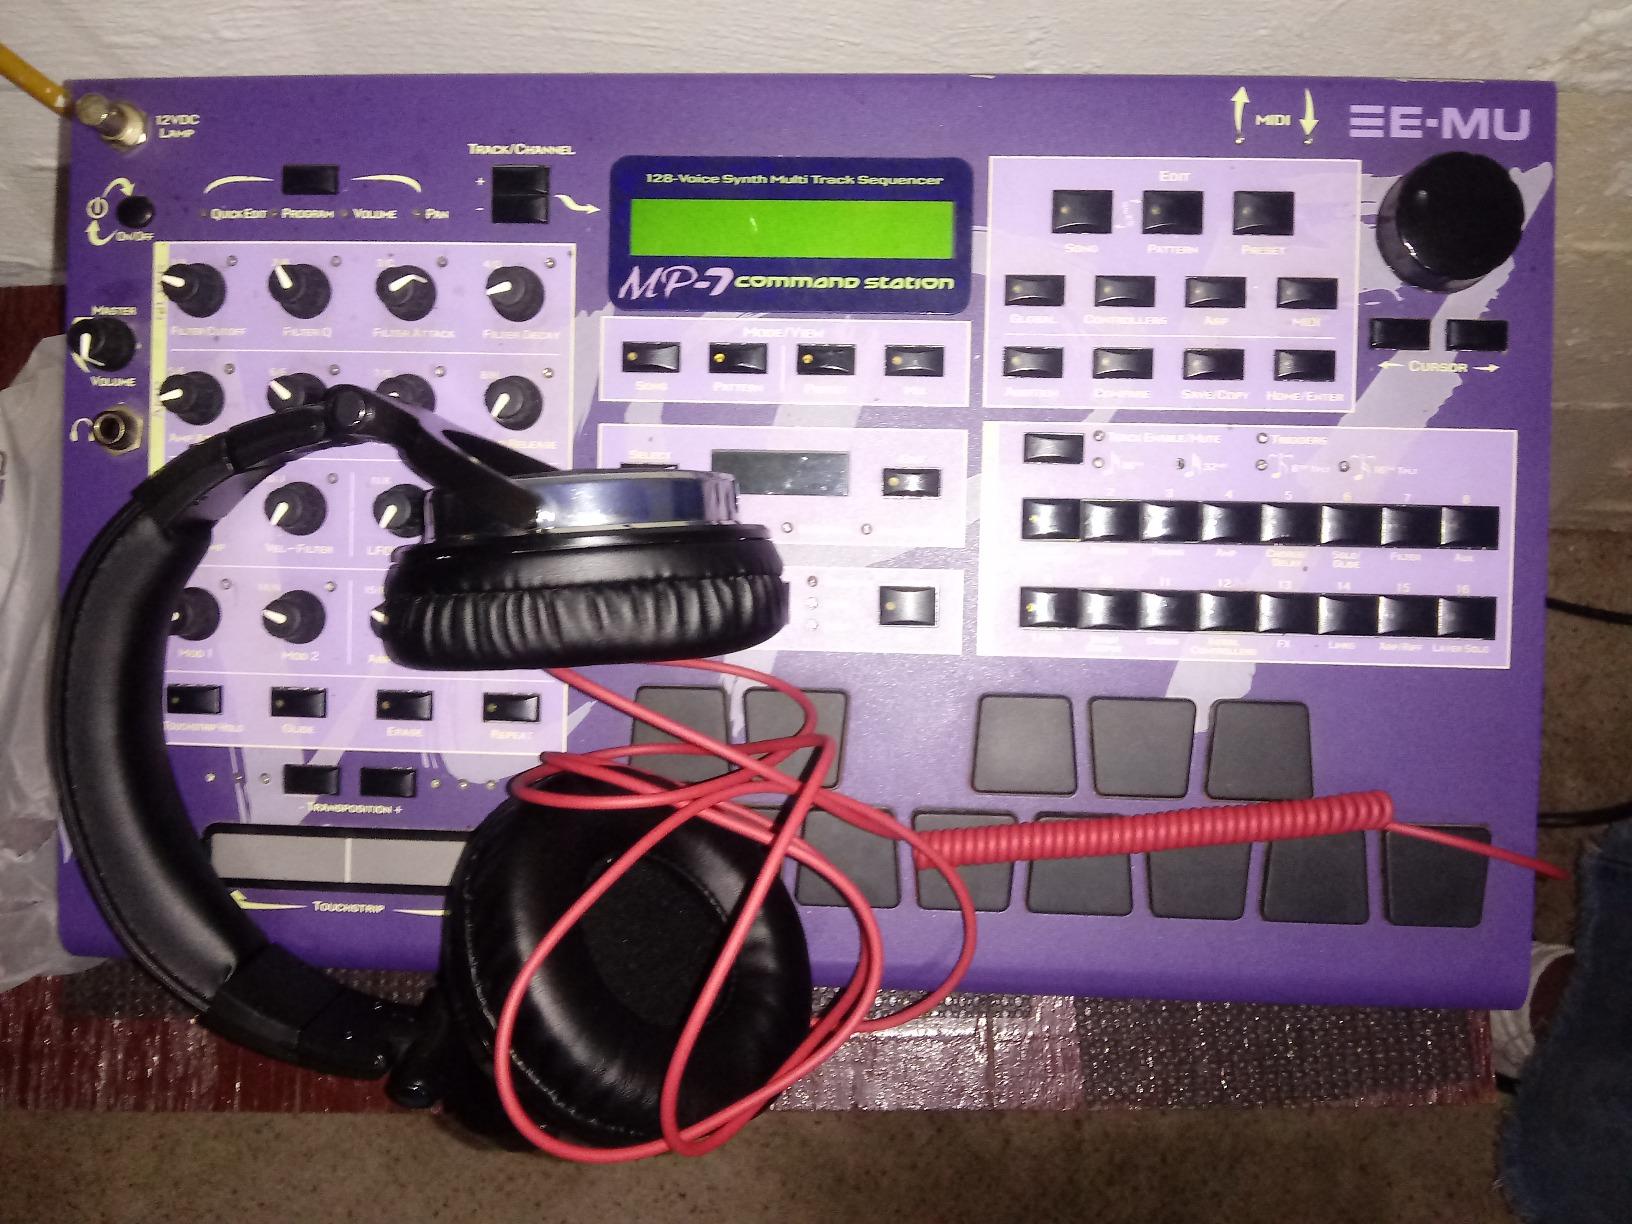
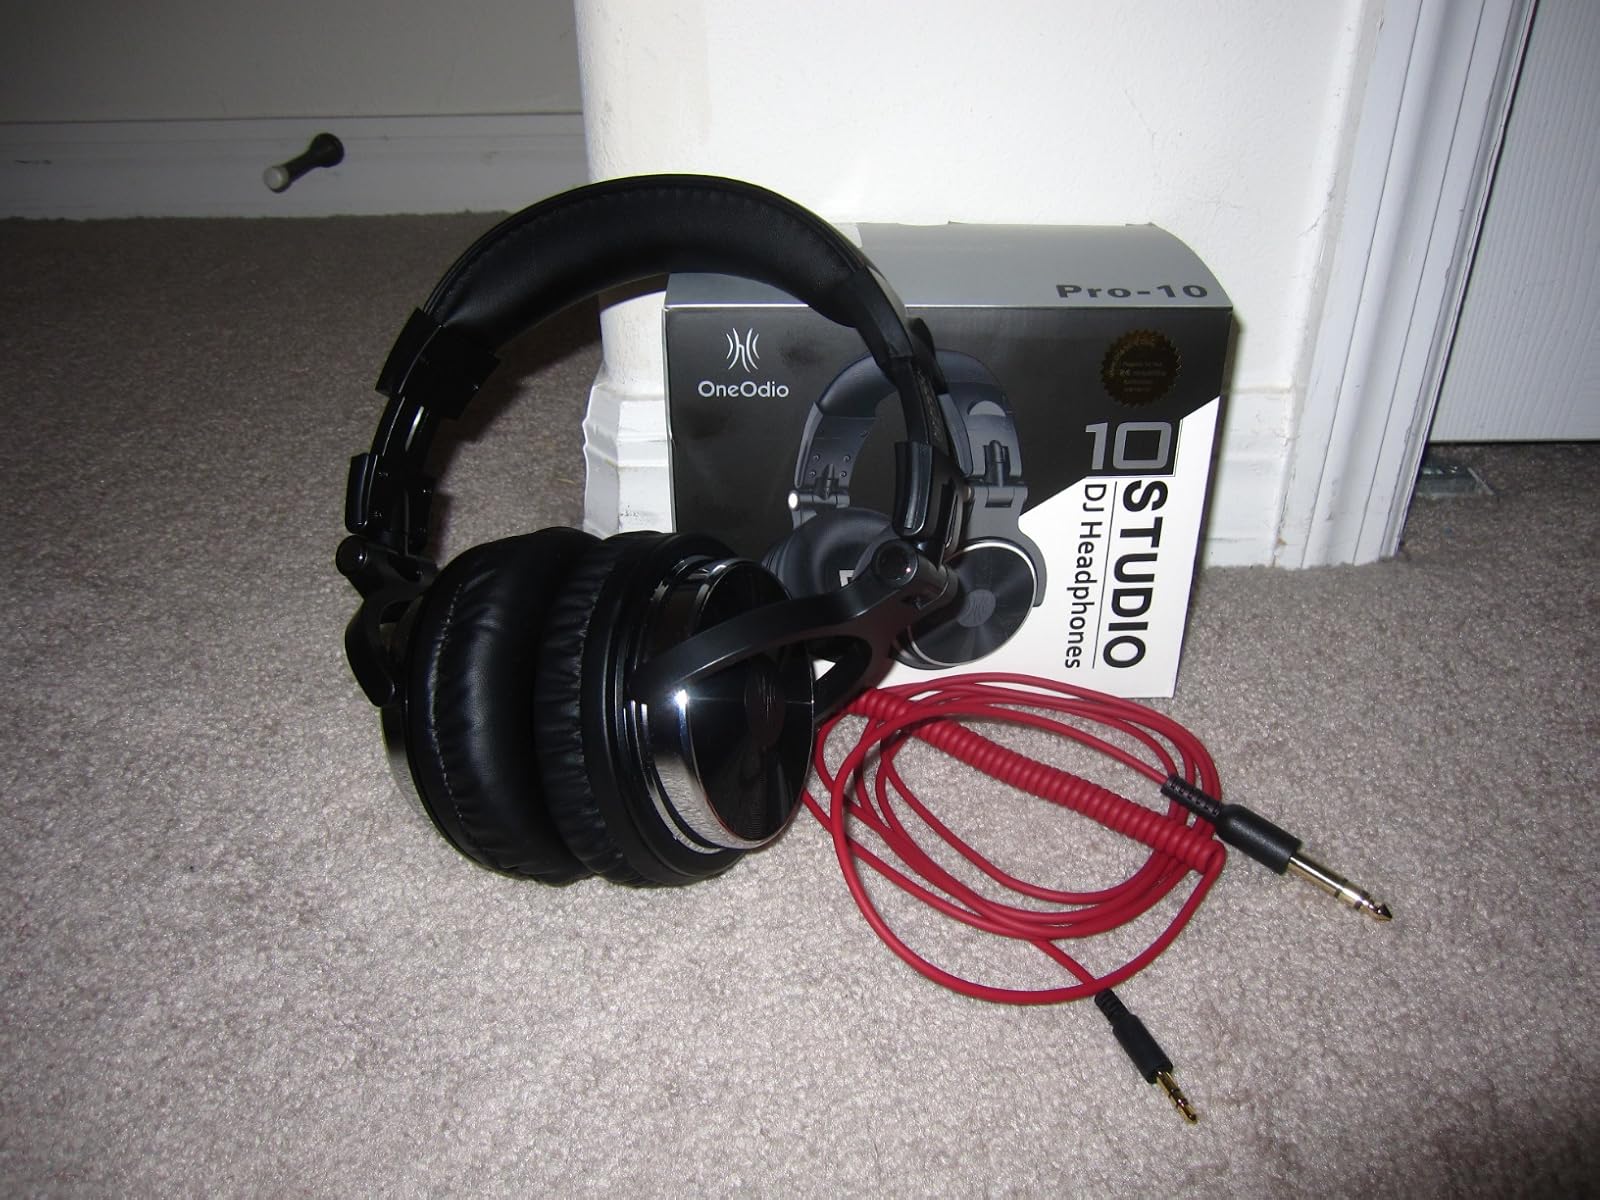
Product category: headphones
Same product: yes